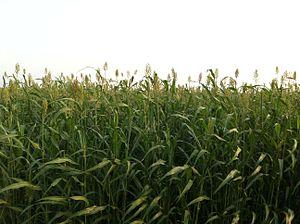
L'agriculture représente approximativement 2 % du produit intérieur brut du Royaume d'Arabie saoudite et emploie près de 5 % de la population active. L'État est très engagé pour la production agricole du pays, qui doit cependant importer 70 % de sa nourriture. Les exportations sont principalement constituées de dattes, œufs, poisson, volaille, fruits, légumes et fleurs.